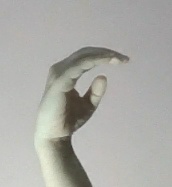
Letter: jeem